Area 51: Site 4

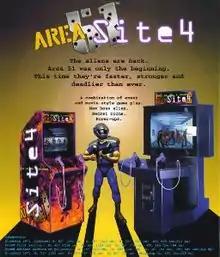
A promotional photo for the game

Area 51: Site 4 is a light gun arcade game developed by Atari Games and released in 1998. It is a sequel to the original "Area 51", picking up where that game left off. Though the graphics have been improved, they rely on the same FMV streaming technology as the original, and the gameplay remains largely the same as the original game.